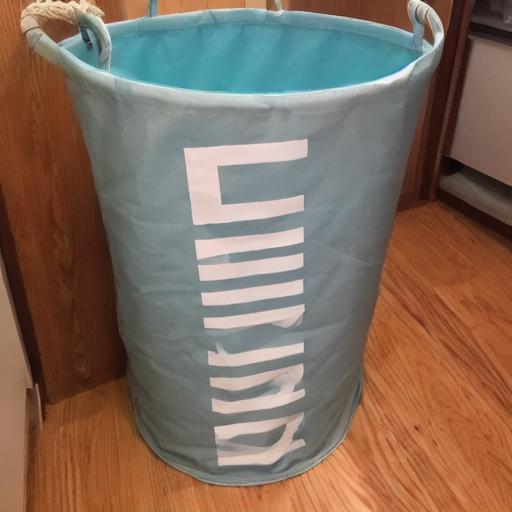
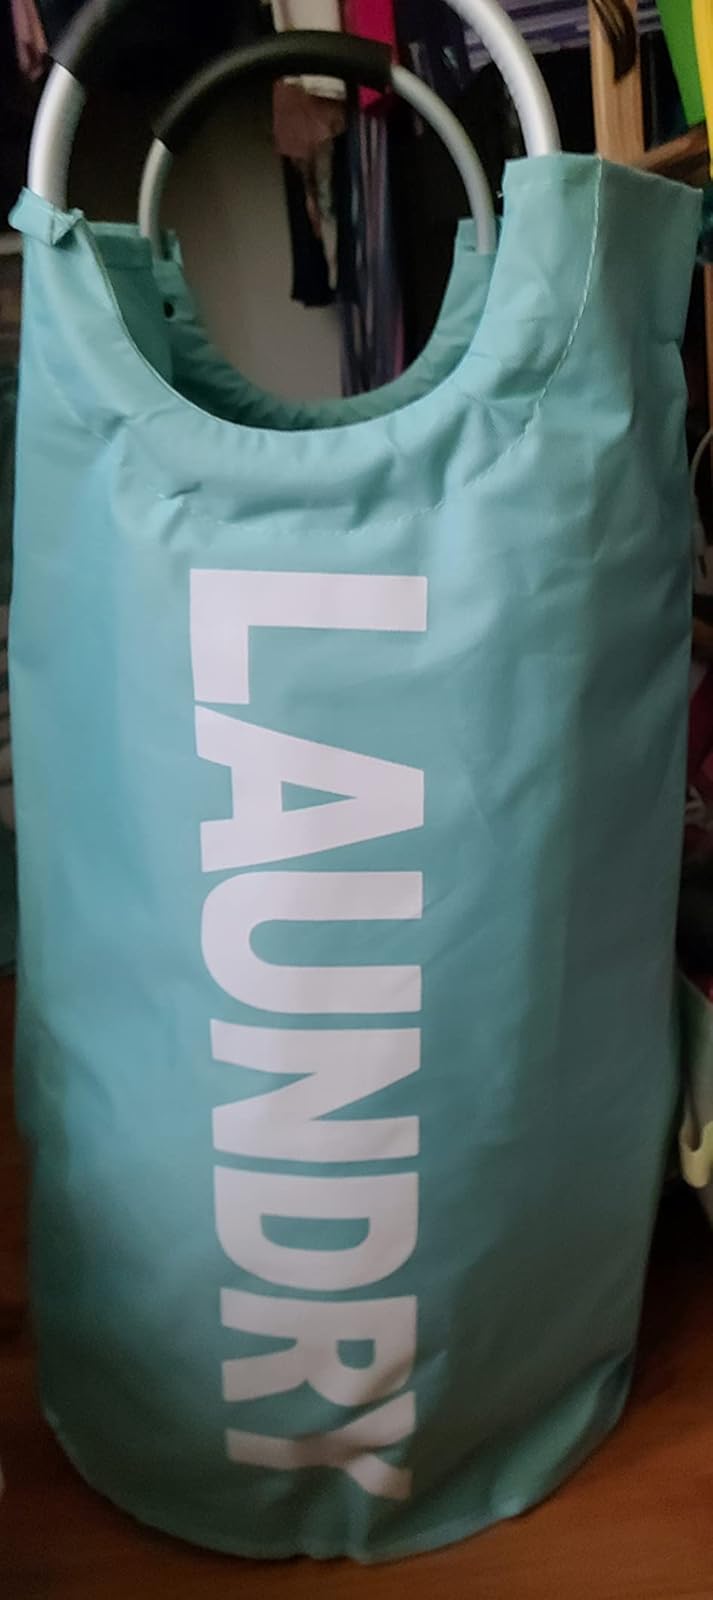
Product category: items_hamper
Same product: no